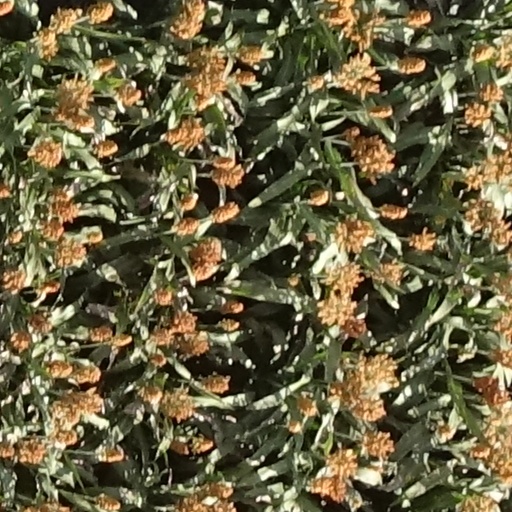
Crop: sorghum